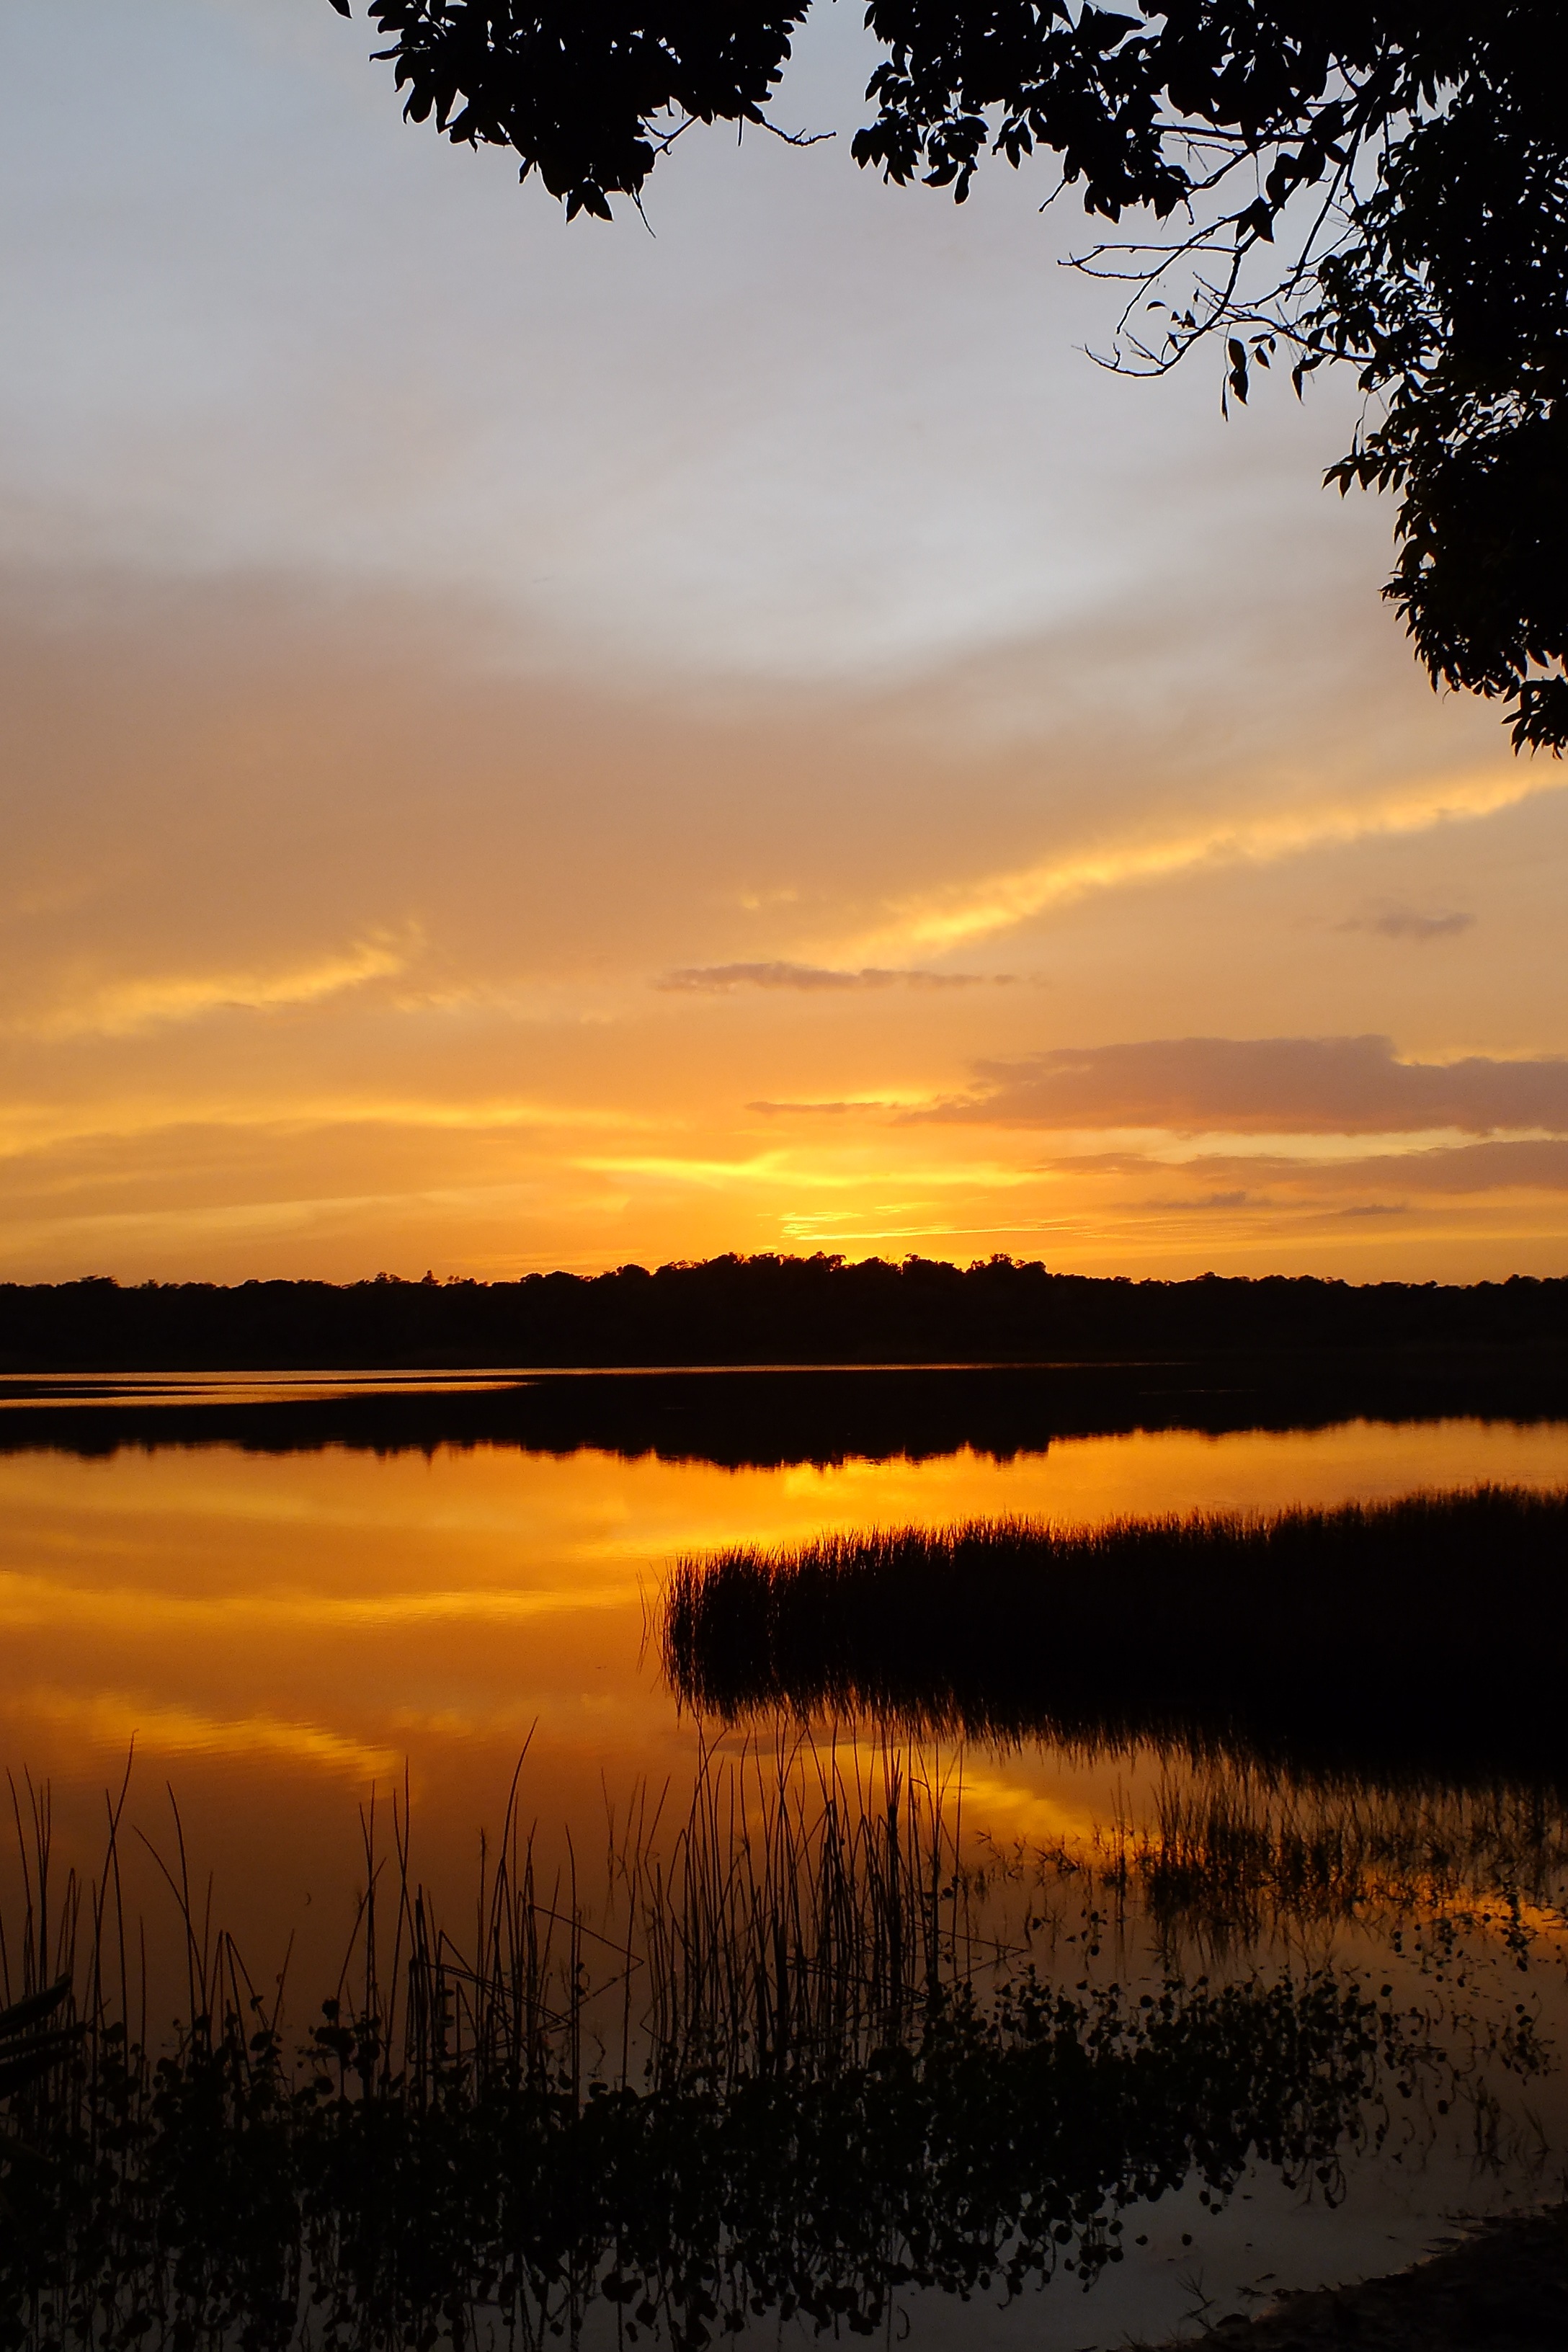
landscape, tree, nature, horizon, marsh, cloud, sun, sunrise, sunset, sunlight, morning, lake, dawn, dusk, evening, twilight, reflection, fire, clouds, mexico, wetland, loch, afterglow, atmospheric phenomenon, red sky at morning